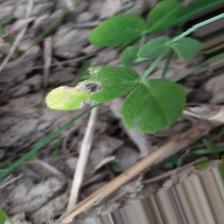
Label: Ascochyta blight